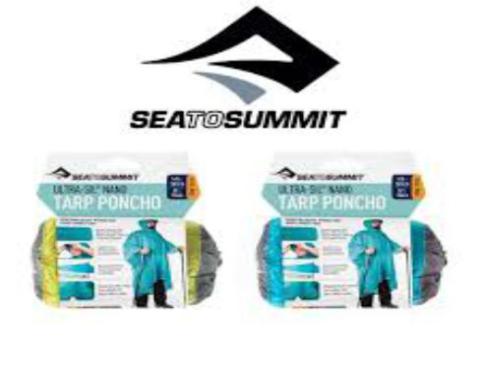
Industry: Sports